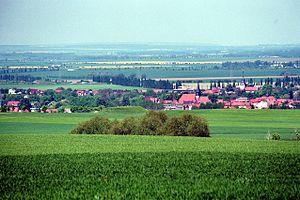
Falkenstein/Harz est une ville allemande de l'arrondissement de Harz, Land de Saxe-Anhalt.